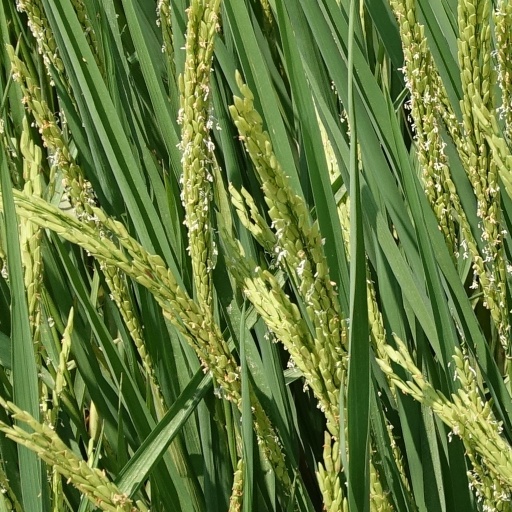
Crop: rice